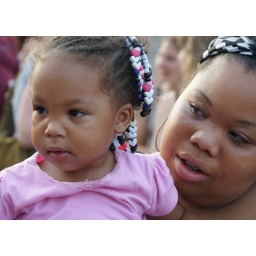
girl in pink